Air vortex cannon

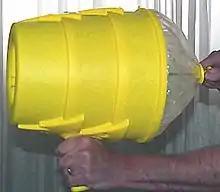
The Brian Jordan plastic ""airzooka""

An air vortex cannon is a toy that releases doughnut-shaped air vortices — similar to smoke rings but larger, stronger and invisible. The vortices can ruffle hair, disturb papers or blow out candles after travelling several metres.